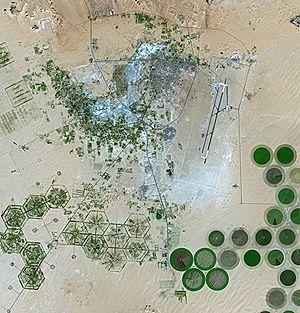
Koufra est une oasis de la municipalité d’Al-Koufra située dans le sud-est de la Libye.